Where's Picone?

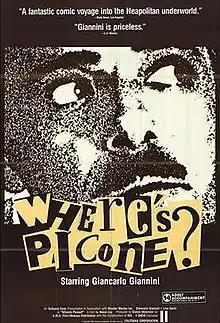
Film poster

Where's Picone? (also known as "Picone Sent Me") is a 1983 Italian comedy film directed by Nanni Loy. Although selected as the Italian entry for the Best Foreign Language Film at the 57th Academy Awards, it was not nominated.